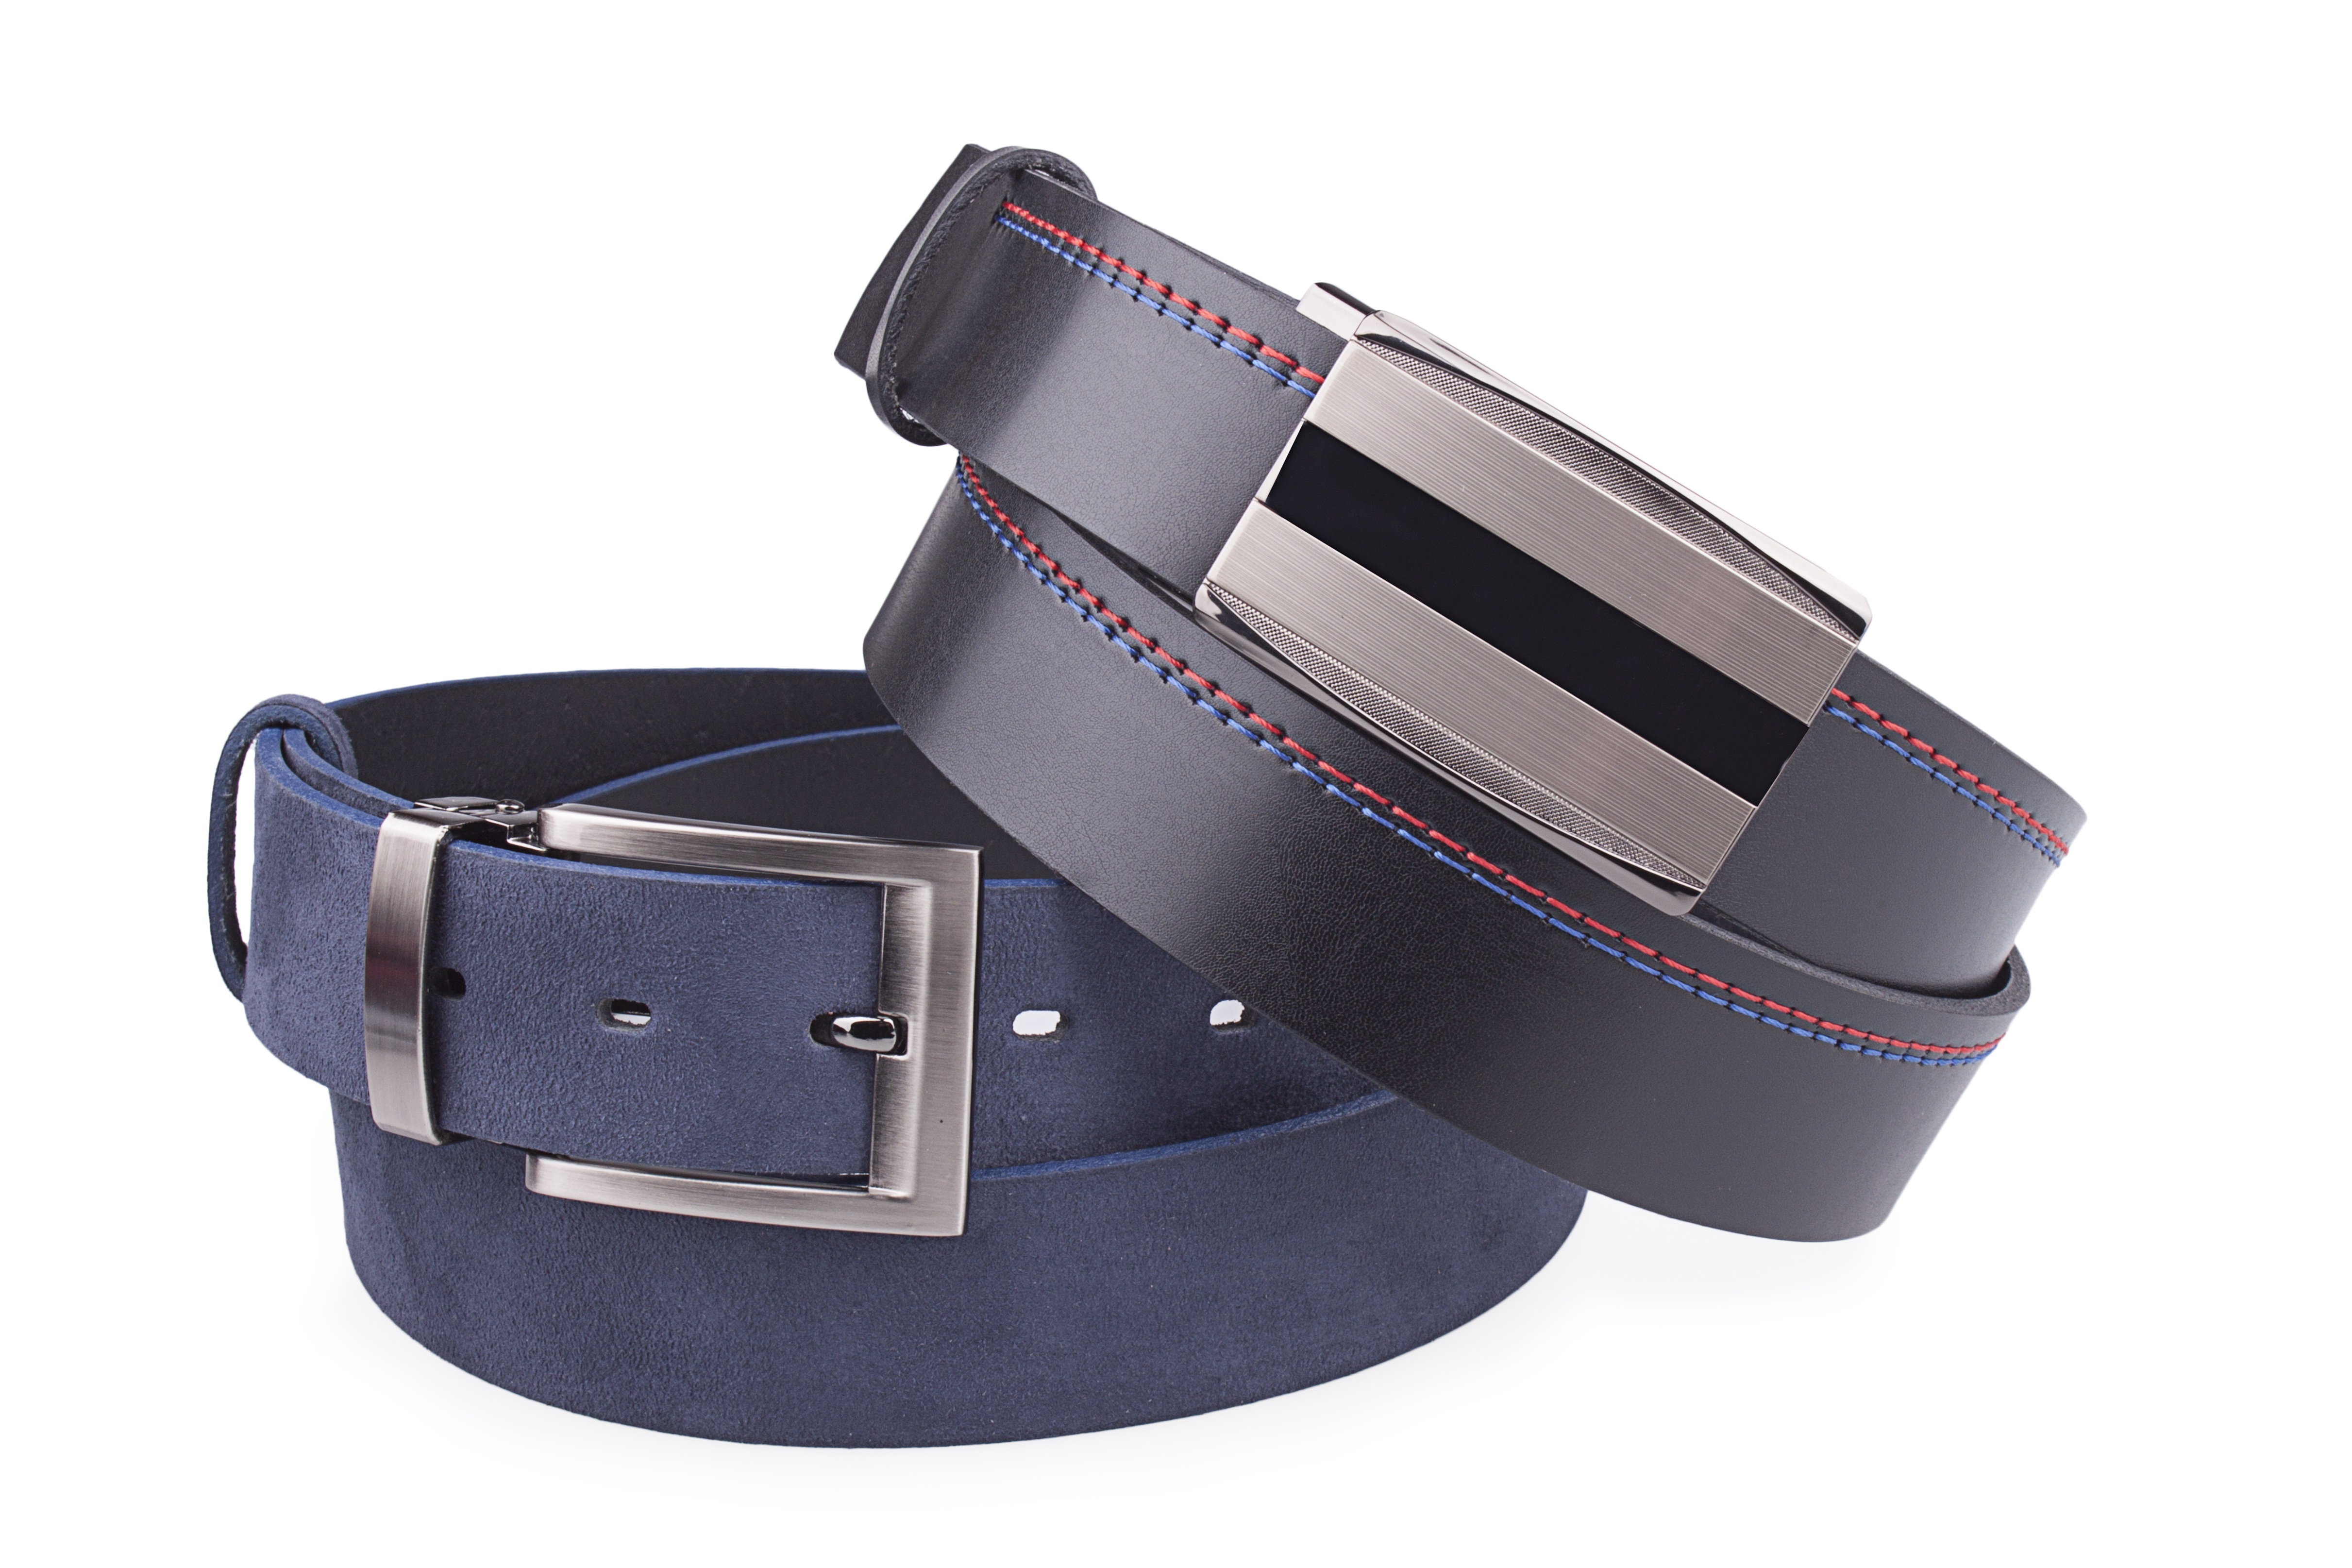
hand, white, leather, male, bar, fashion, arm, belt, design, goggles, strips, strap, the background, pl, seat belts, fashion accessory, outdoor shoe, adrianocalitri, adrinocalitri, http adrianocalitri, uk shop